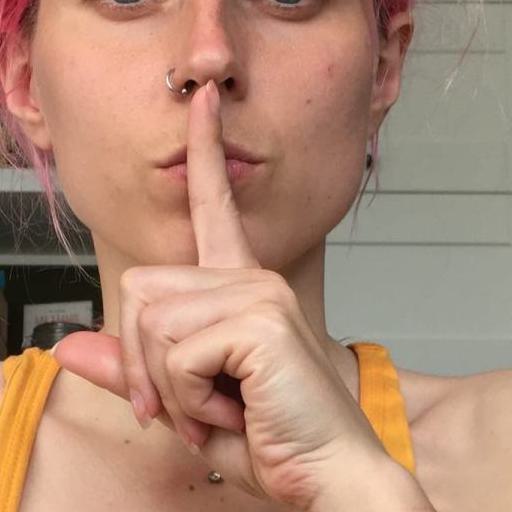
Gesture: mute